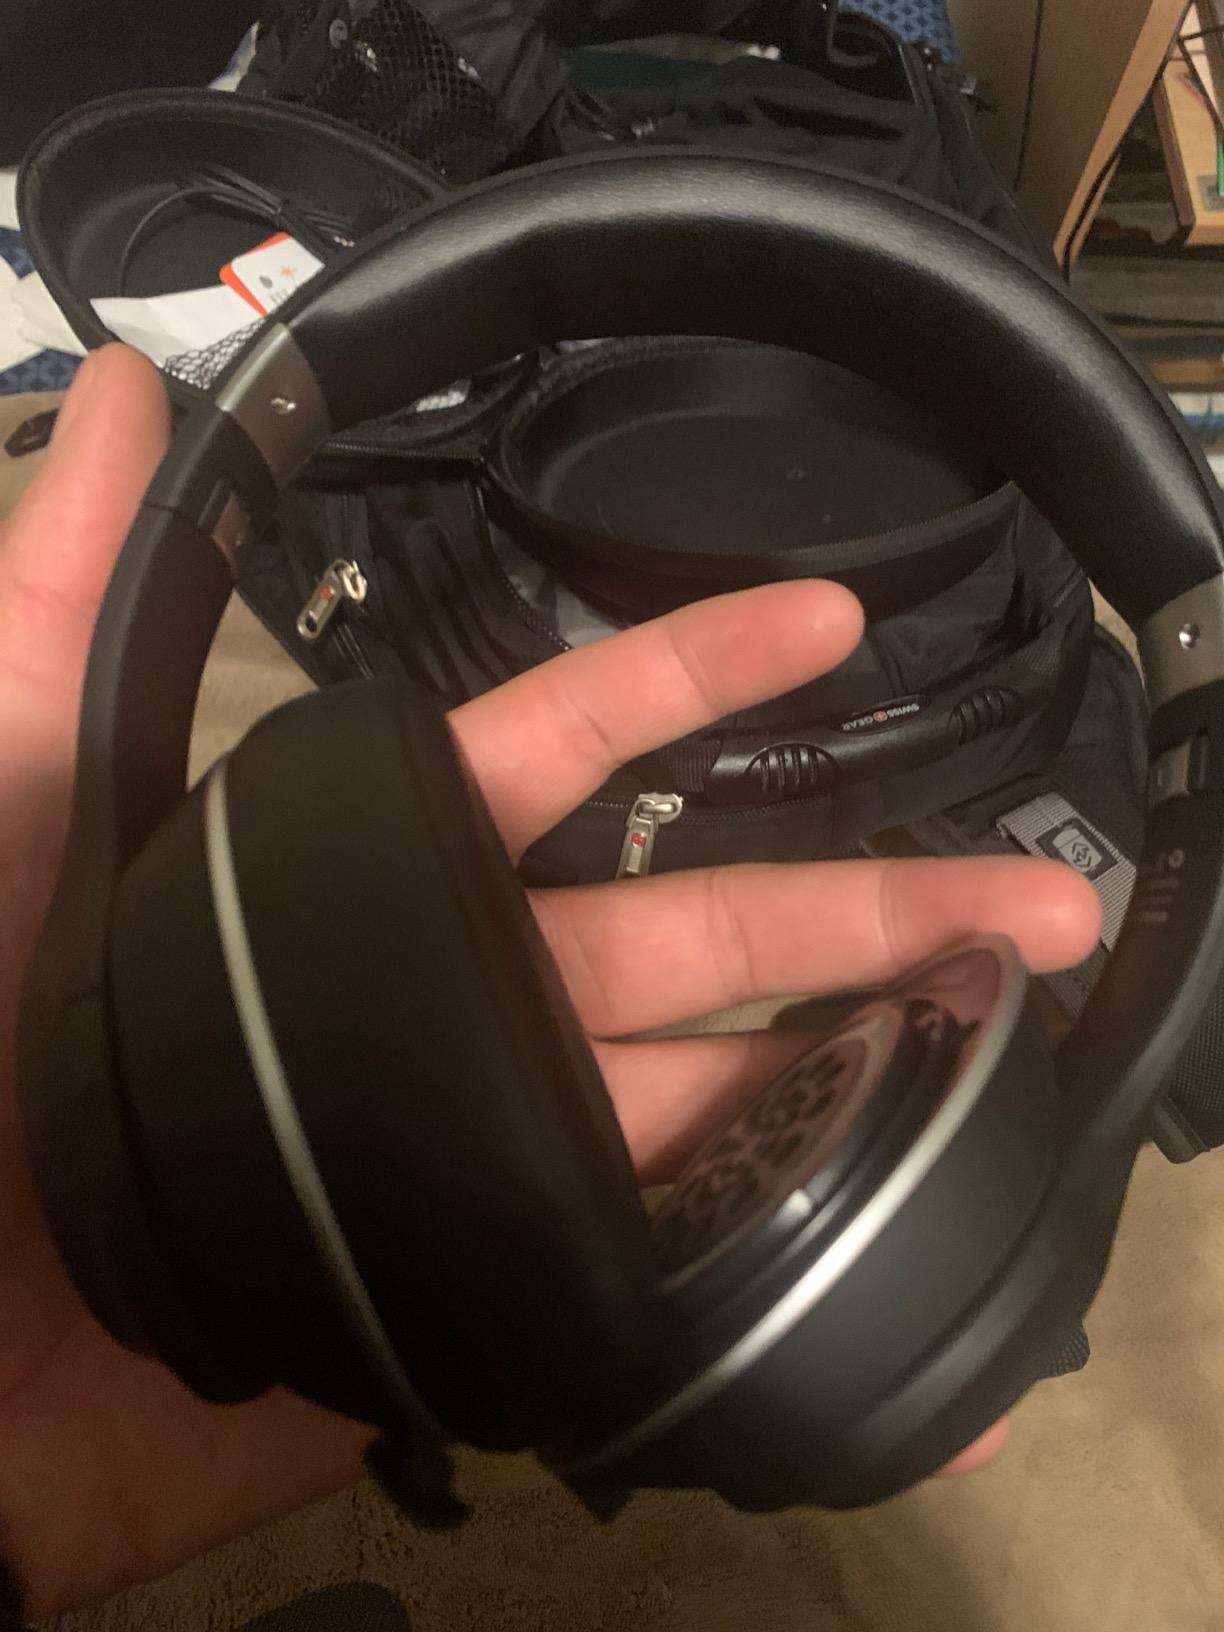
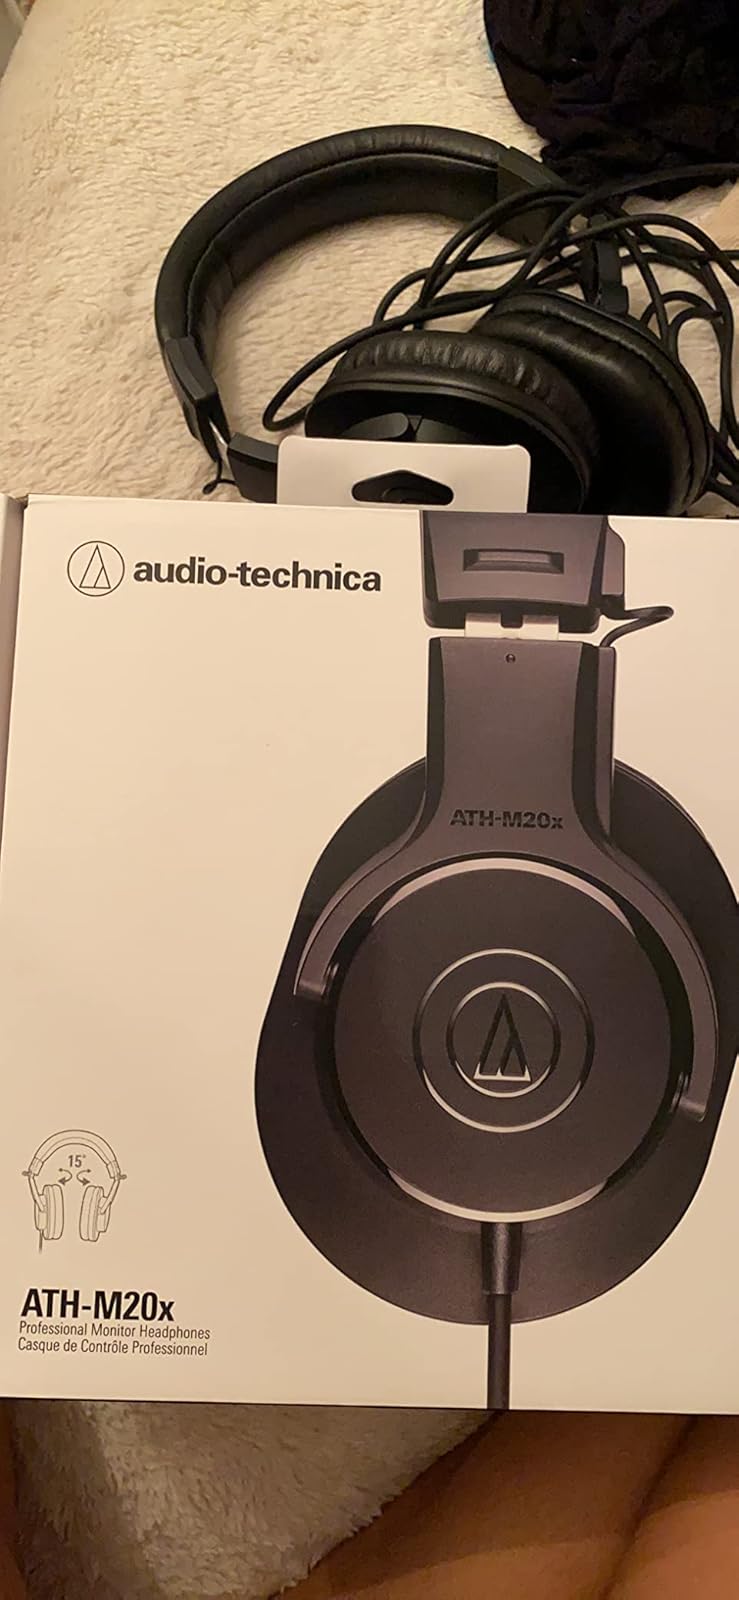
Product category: headphones
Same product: no